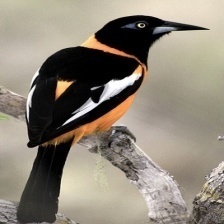
Species: VENEZUELIAN TROUPIAL
Scientific name: ICTERUS ICTERUS